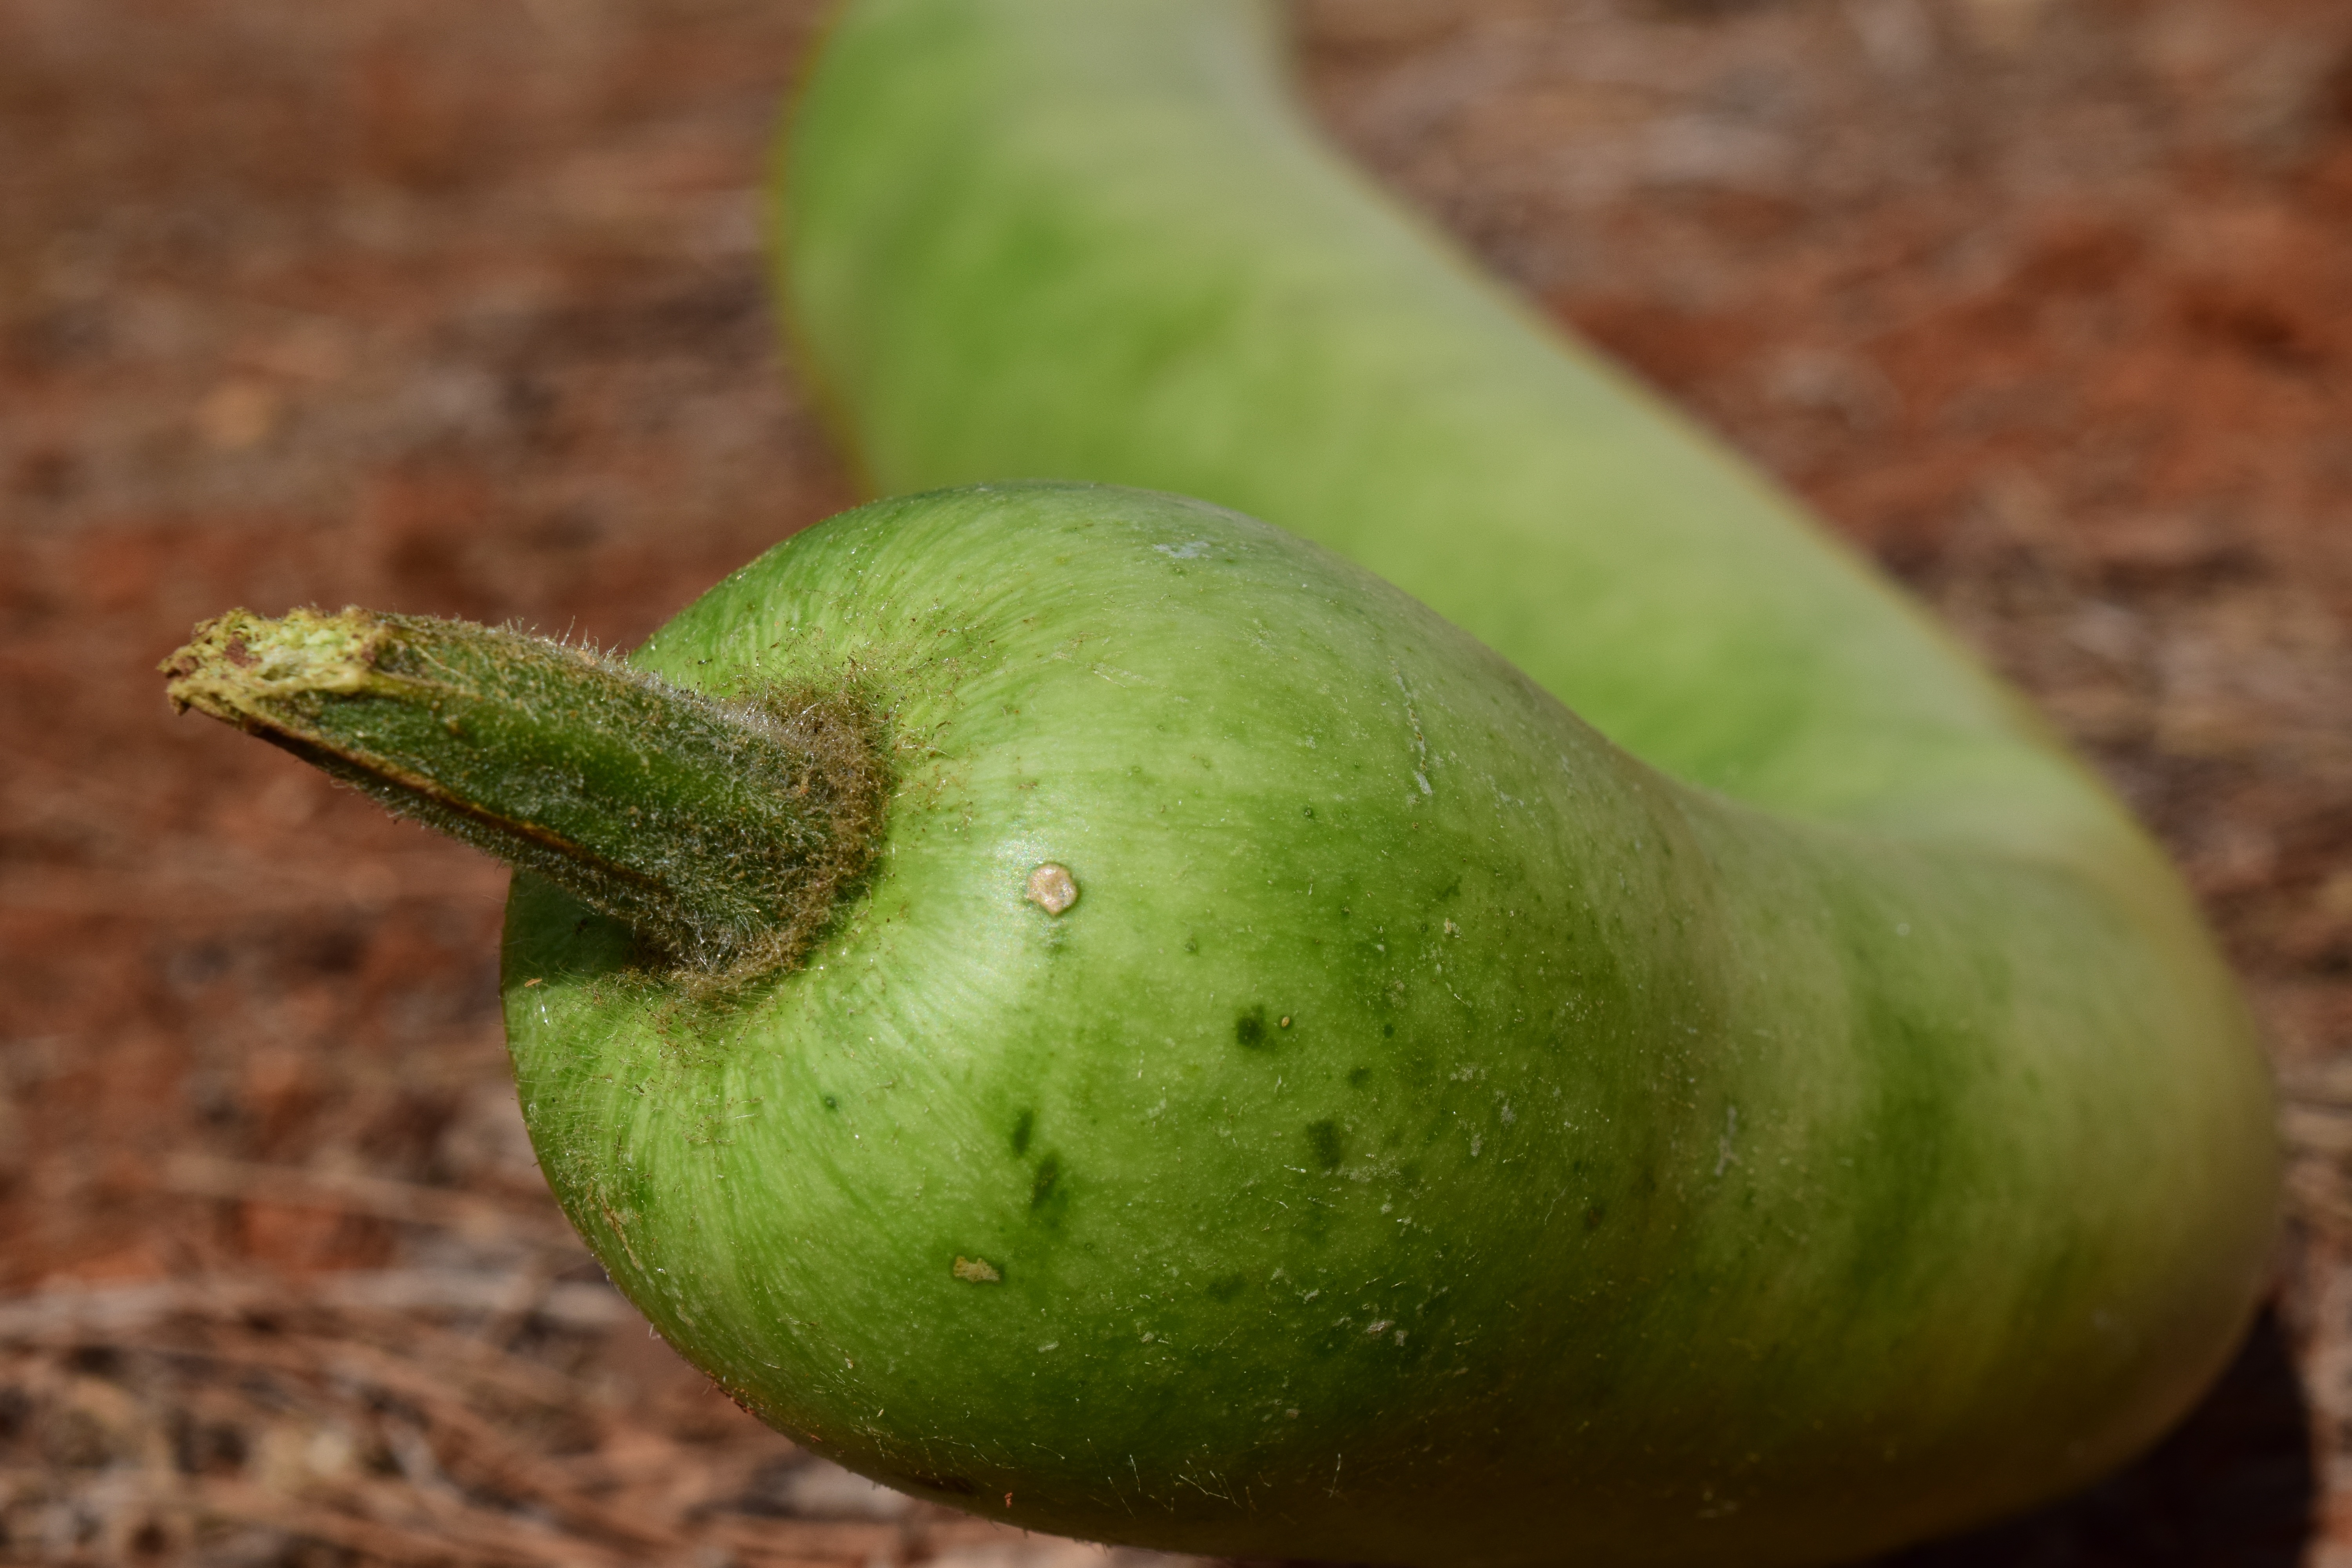
plant, fruit, food, green, mediterranean, produce, vegetable, pumpkin, healthy, delicious, gourd, vegetables, vegetarian, cucurbita, macro photography, flowering plant, bottle gourd, essk rbis, cook pumpkin, snake gourd, cucuzza, plant stem, land plant, cucumber gourd and melon family